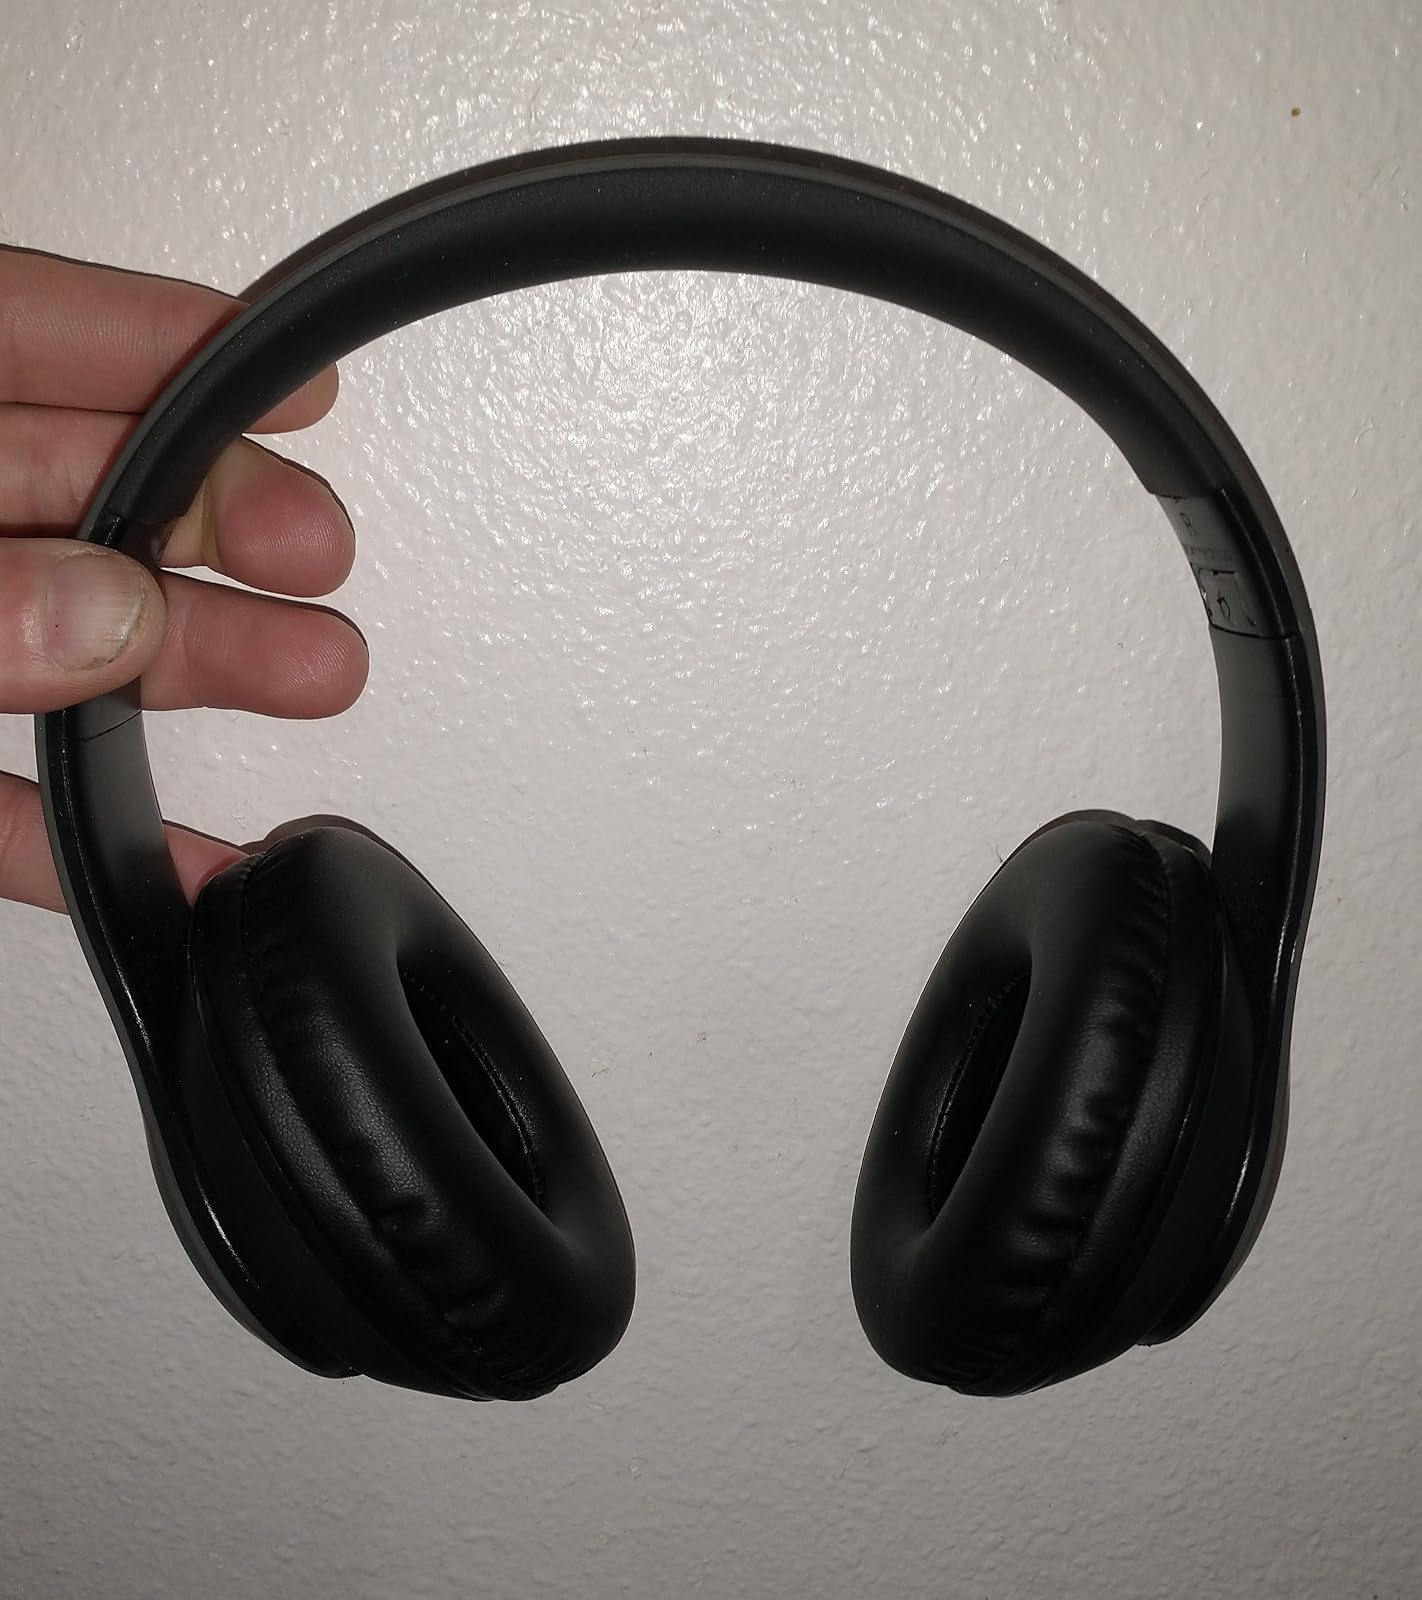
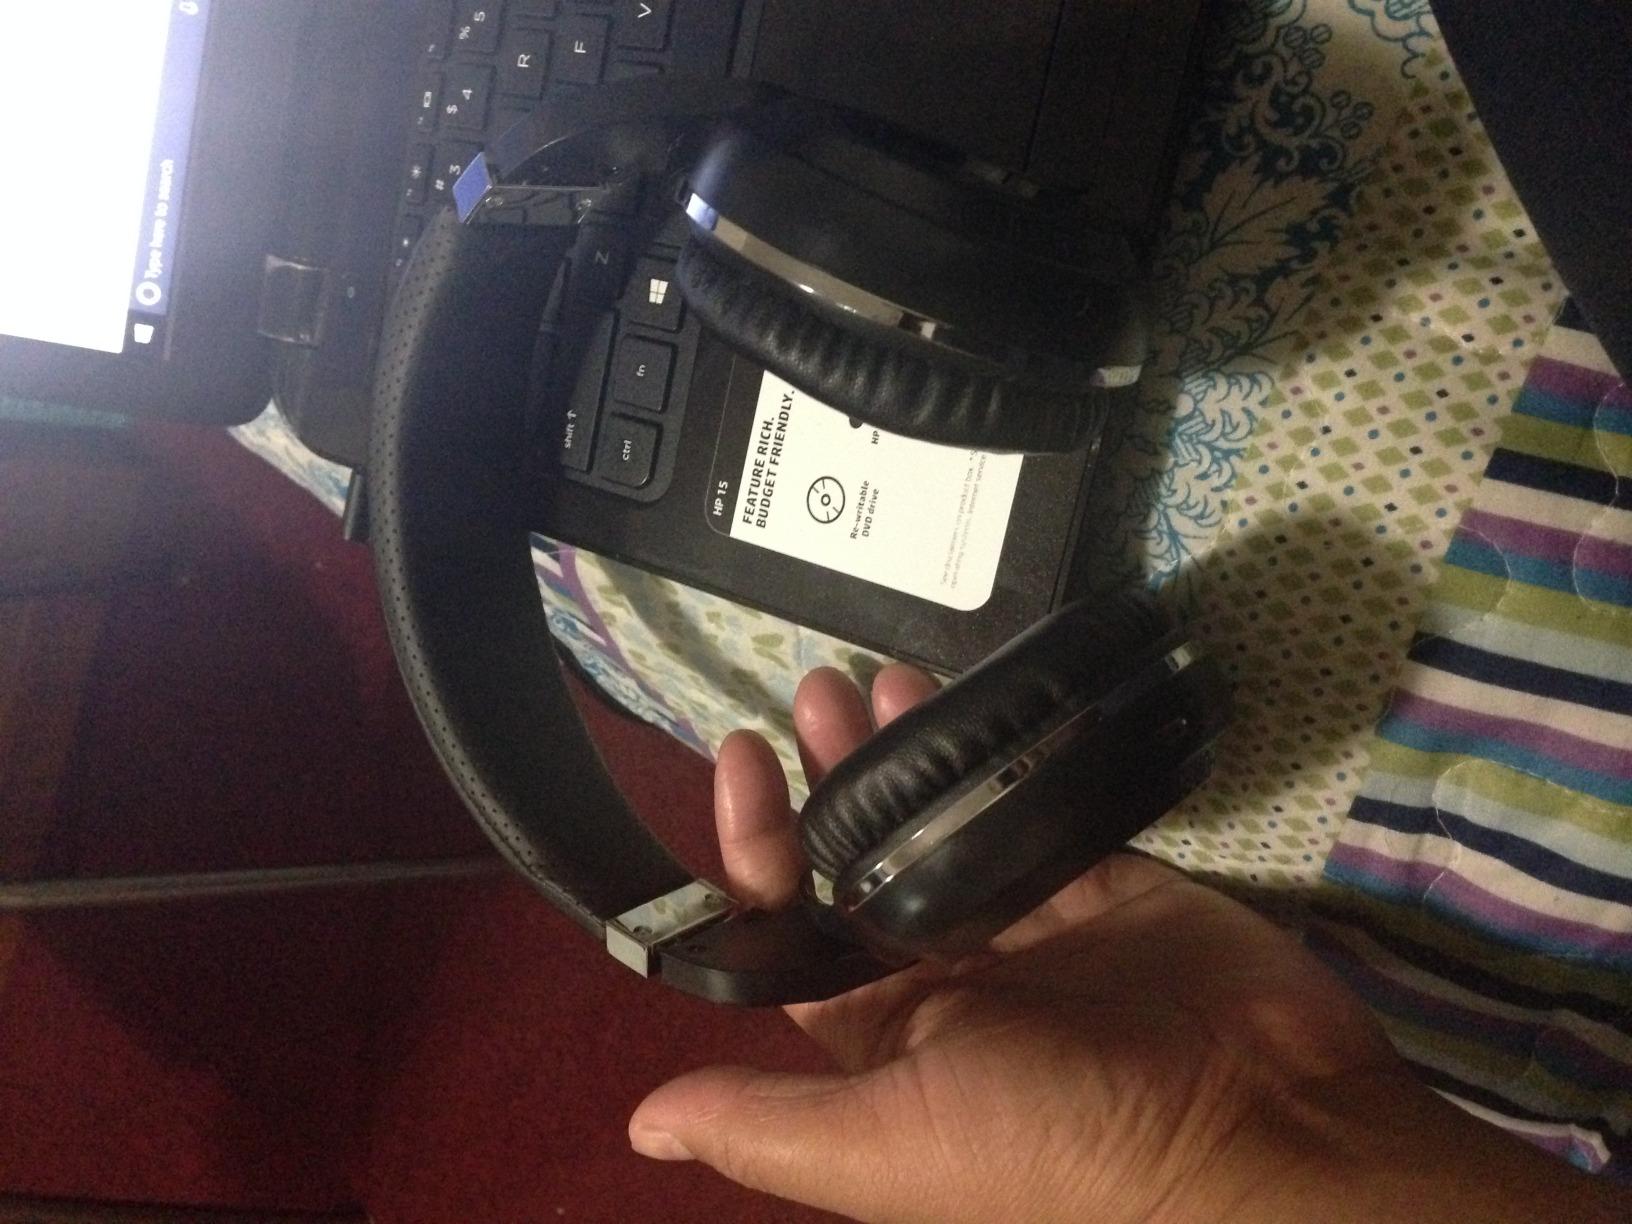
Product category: headphones
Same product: no